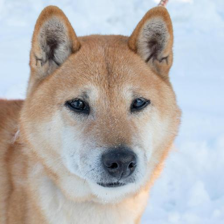
Label: animals